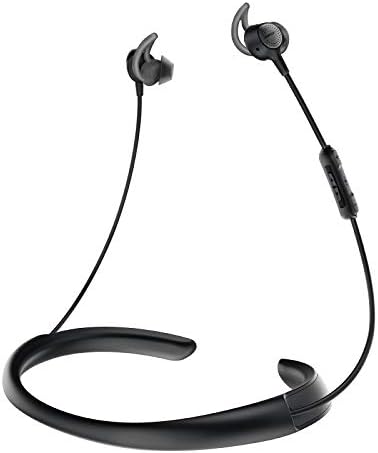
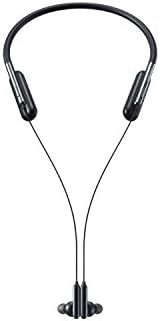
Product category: headphones
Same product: no